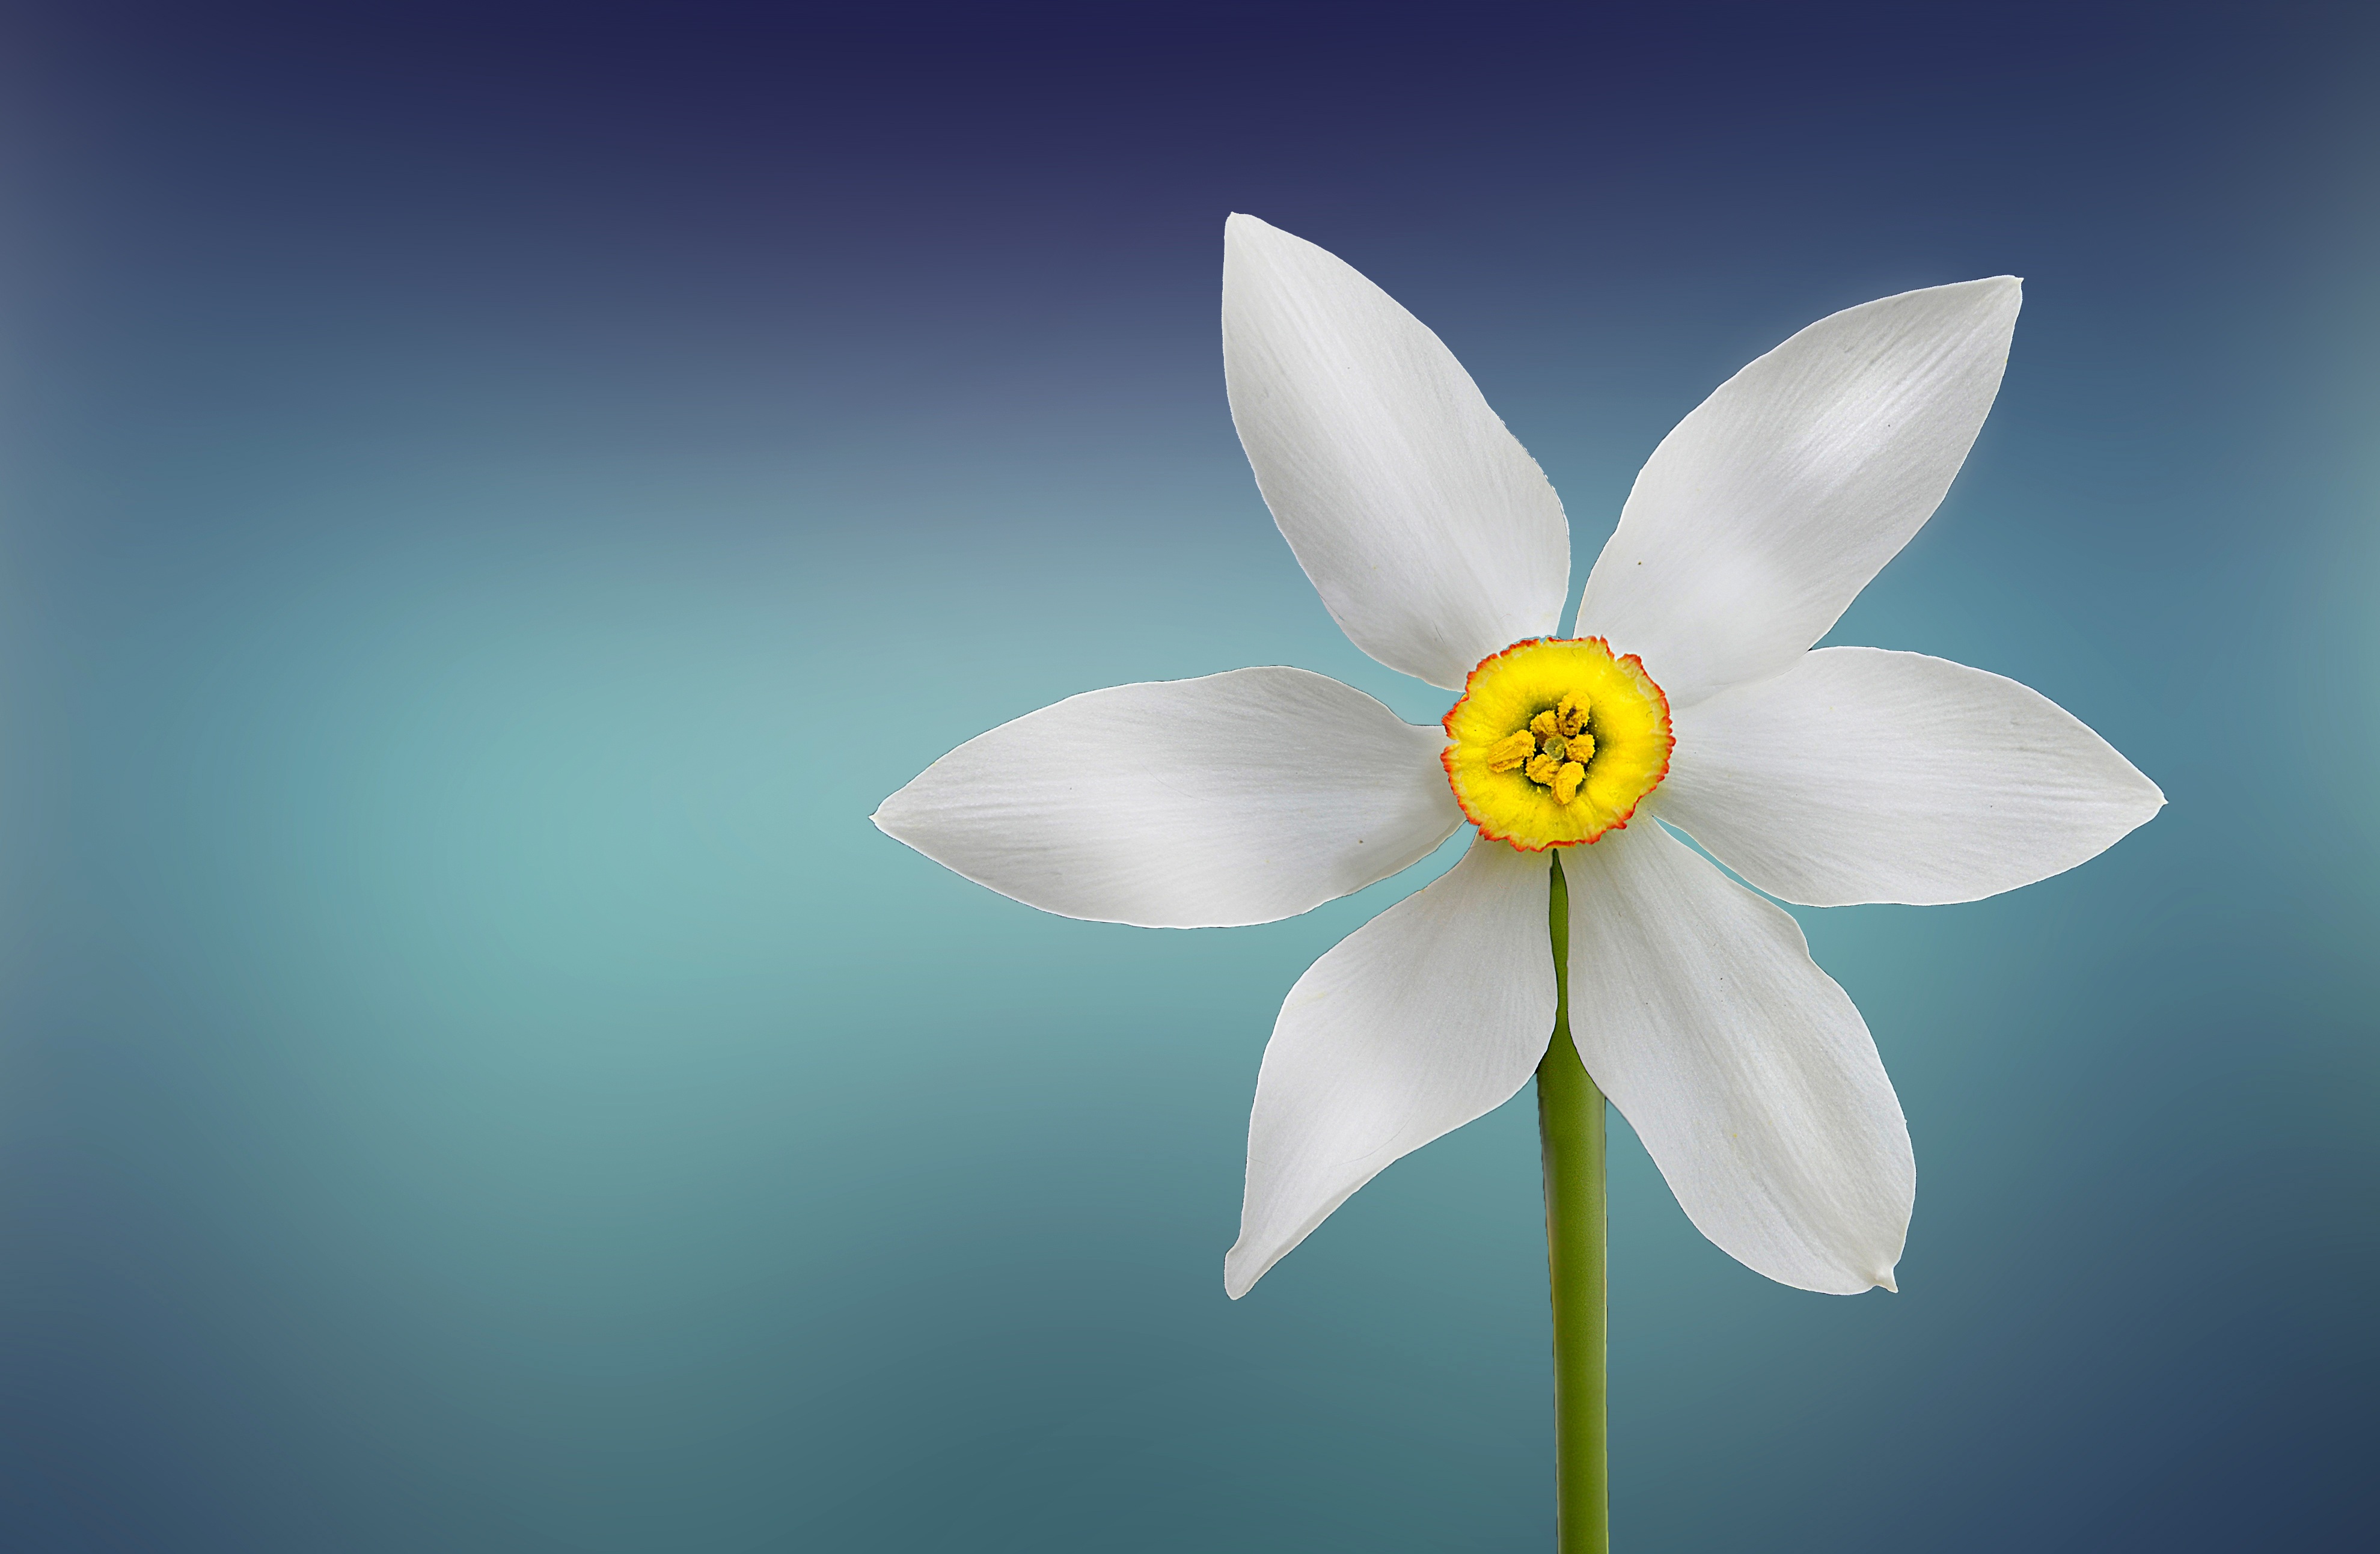
nature, blossom, plant, white, photography, wheel, stem, flower, petal, bloom, summer, floral, spring, green, color, macro, natural, botany, blooming, blue, yellow, closeup, lonely, flora, season, botanical, close up, one, petals, decorative, head, beauty, beautiful, colored, macro photography, flowering plant, blue background, computer wallpaper, land plant